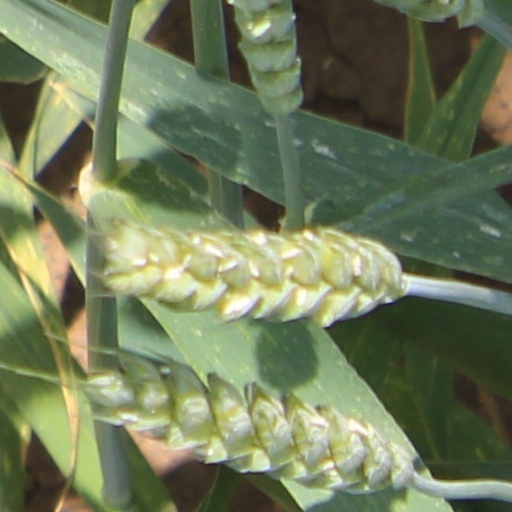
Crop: wheat